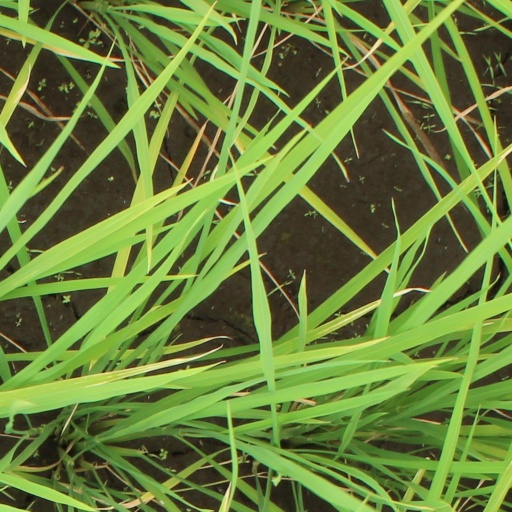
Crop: rice